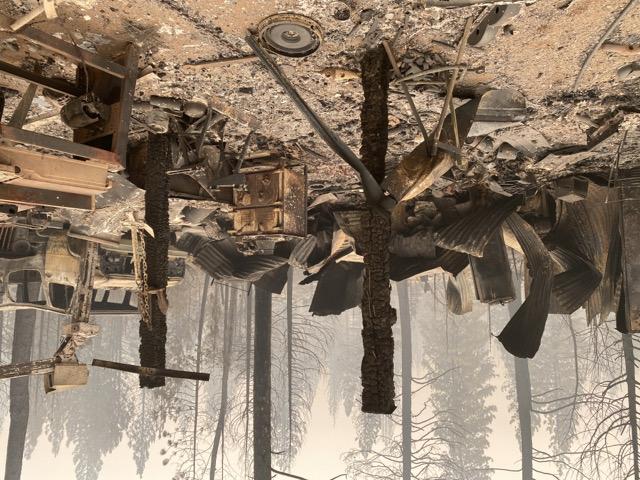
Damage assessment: destroyed